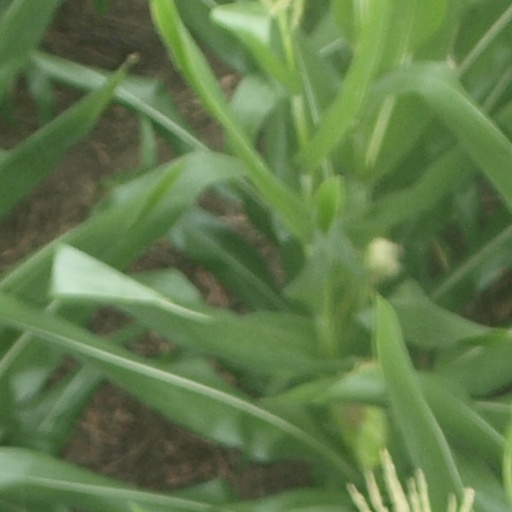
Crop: maize; corn